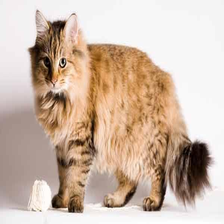
Species: cat
Breed: Maine Coon